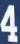
Number: 4